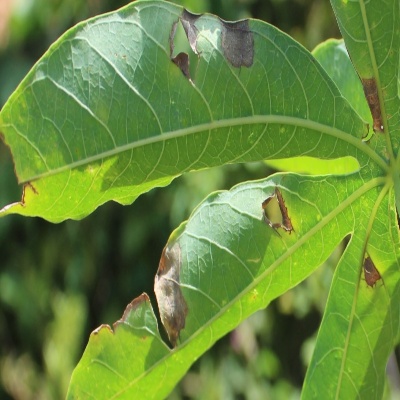
Crop: Cassava
Condition: bacterial blight